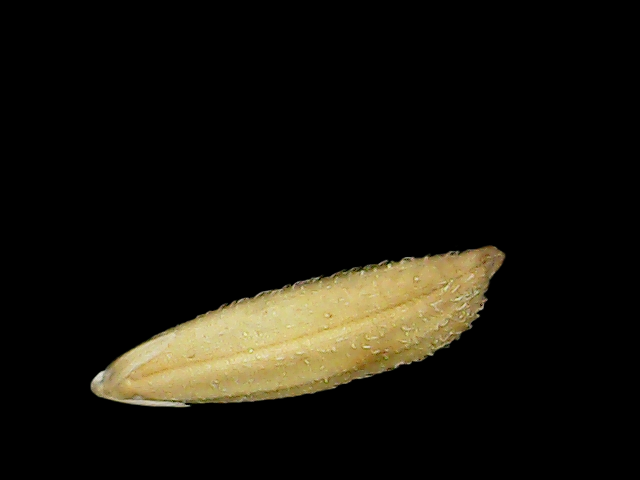
Rice variety: Binadhan23